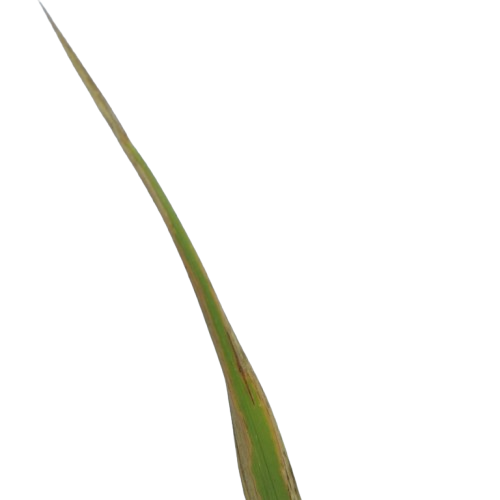
Label: Leaf Scald